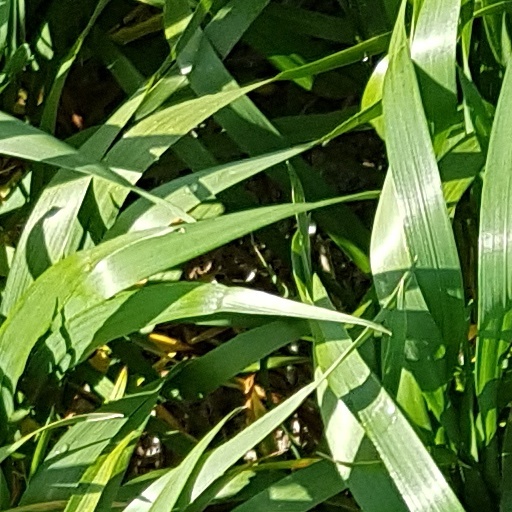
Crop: wheat